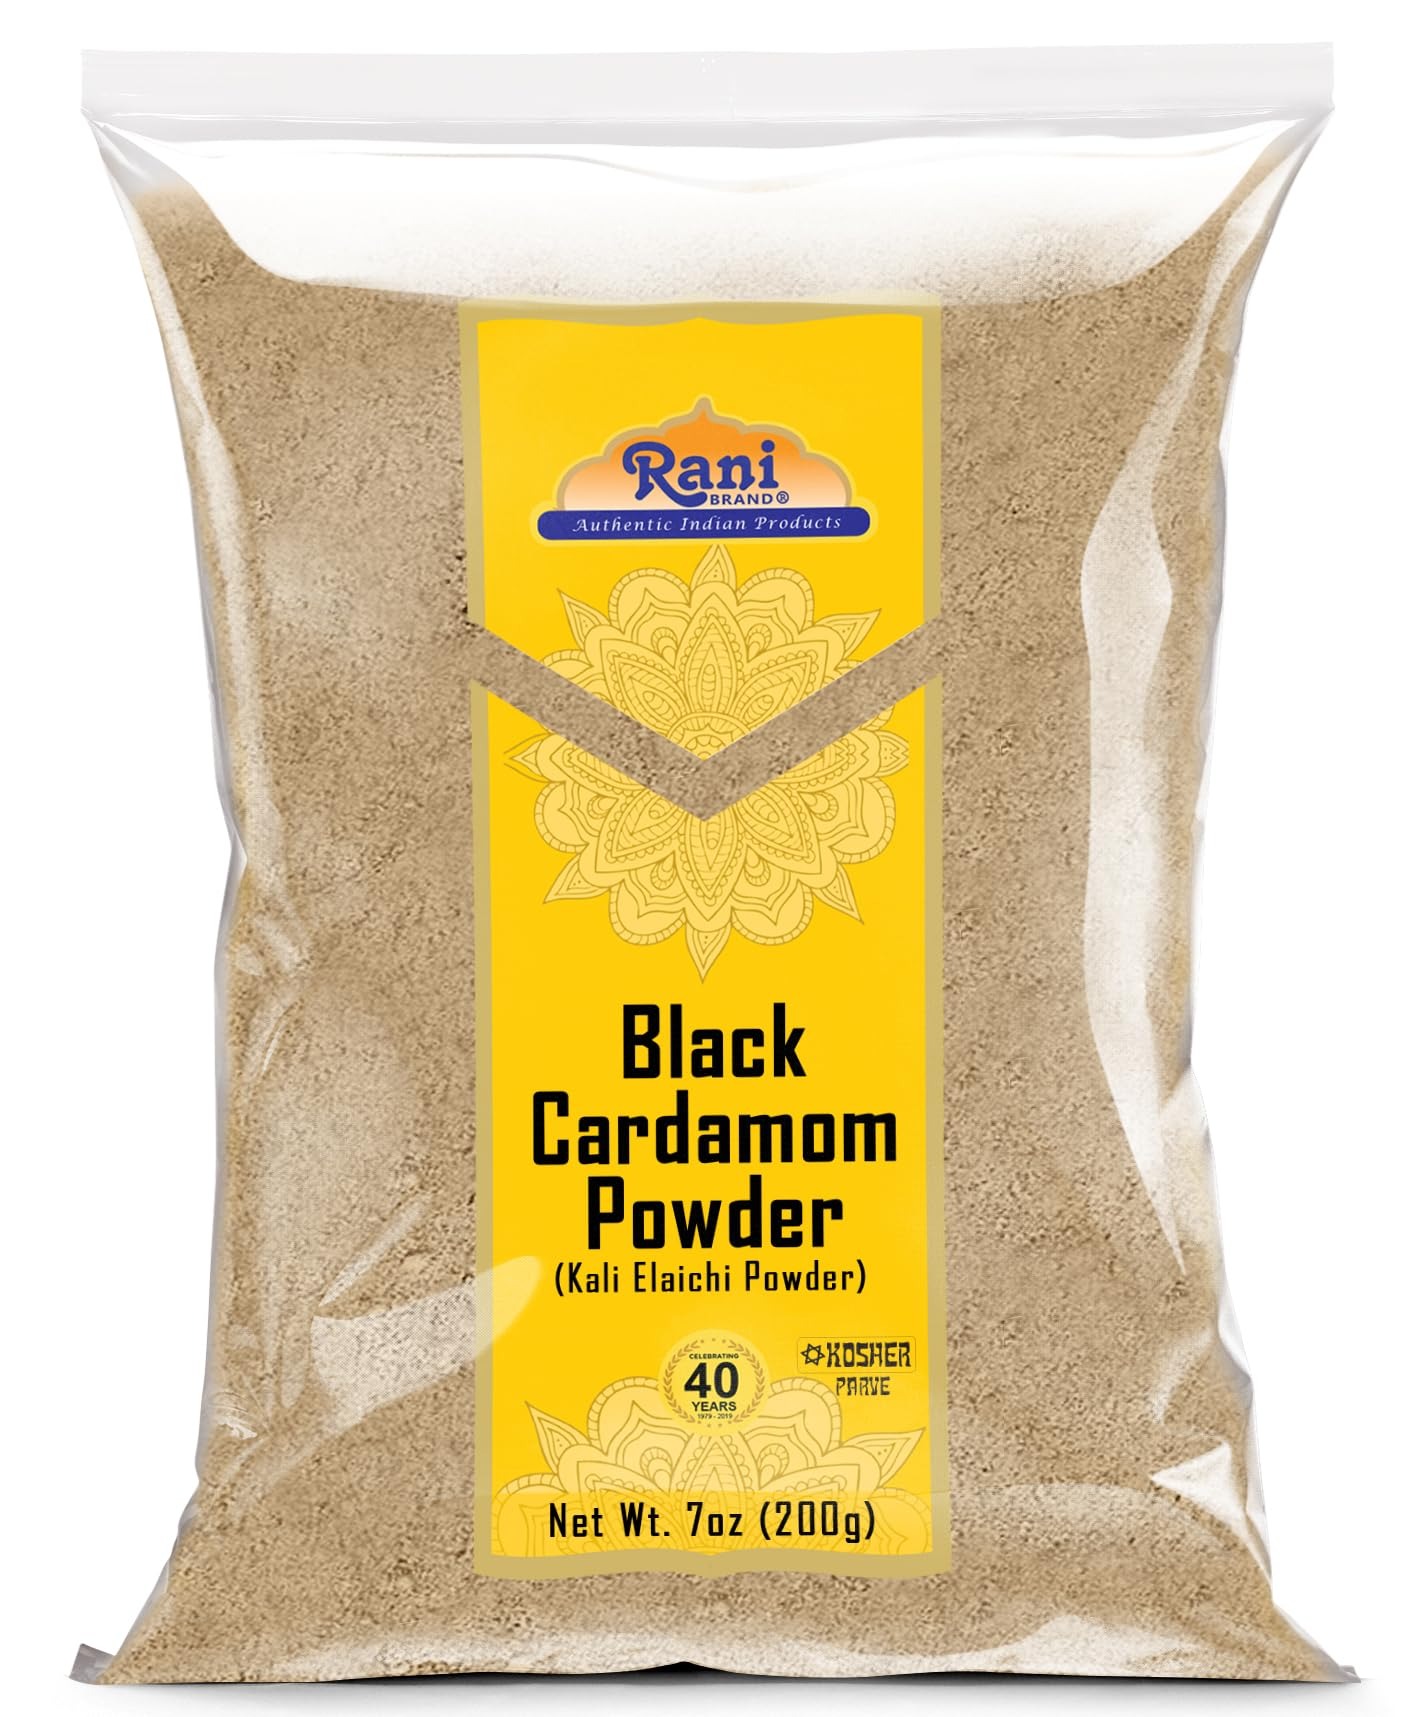
Item Name: Rani Black Cardamom Powder (Kali Elachi) Indian Spice 7oz (200g) ~ All Natural | Vegan | Gluten Friendly | NON-GMO | Kosher | Indian Origin | Smokey, Tsaoko, Cao Guo, Bach Dan Khau, Badi
Bullet Point 1: You'll LOVE our Black Cardamom Powder by Rani Brand--Here's Why:
Bullet Point 2: ❤️Now KOSHER! 100% Natural, Non-GMO, No Preservatives, Vegan, Gluten Friendly, PREMIUM Gourmet Food Grade Spice.
Bullet Point 3: ❤️Commonly used in Indian Biryani, Curry & Vietnamese PHO.
Bullet Point 4: ❤️Packed in a no barrier Plastic Bag, let us tell you how important that is when using high quality Indian Spices! Rani is a USA based company selling spices for over 40 years, buy with confidence!
Bullet Point 5: ❤️Net Wt. 7oz (200g) Product of India, Alternate Names: Elachi, Kali Elachi (Hindi), Big Cardamom
Product Description: Native to the Eastern Himalayan regions, Black Cardamom is a large brown pod containing highly aromatic seeds. Unlike green pods this cardamom is rarely used in deserts and sweet dishes. It is a staple spice used in African, Indian and Middle Eastern cooking. It has a unique smoky flavor and is used in Basmati rice and stew type dishes. Black cardamom should be used sparingly due to its intense and rich flavor.
Value: 7.0
Unit: Ounce

Price: 14.99